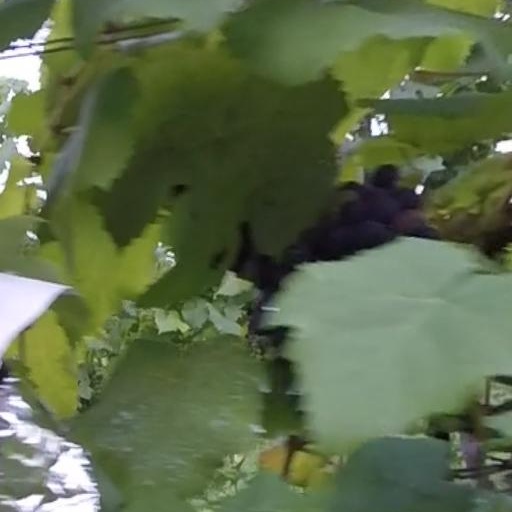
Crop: grape